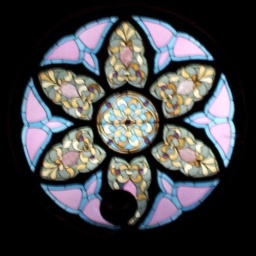
I took this through the little window in the door of the chapel